Premier League Goal of the Season

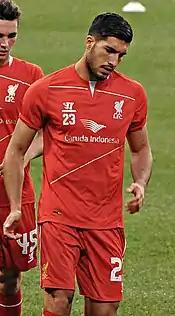
Emre Can won the inaugural award in the 2016–17 season.

The Premier League Goal of the Season is an annual football award for the player deemed to have scored the best goal in the preceding Premier League season.